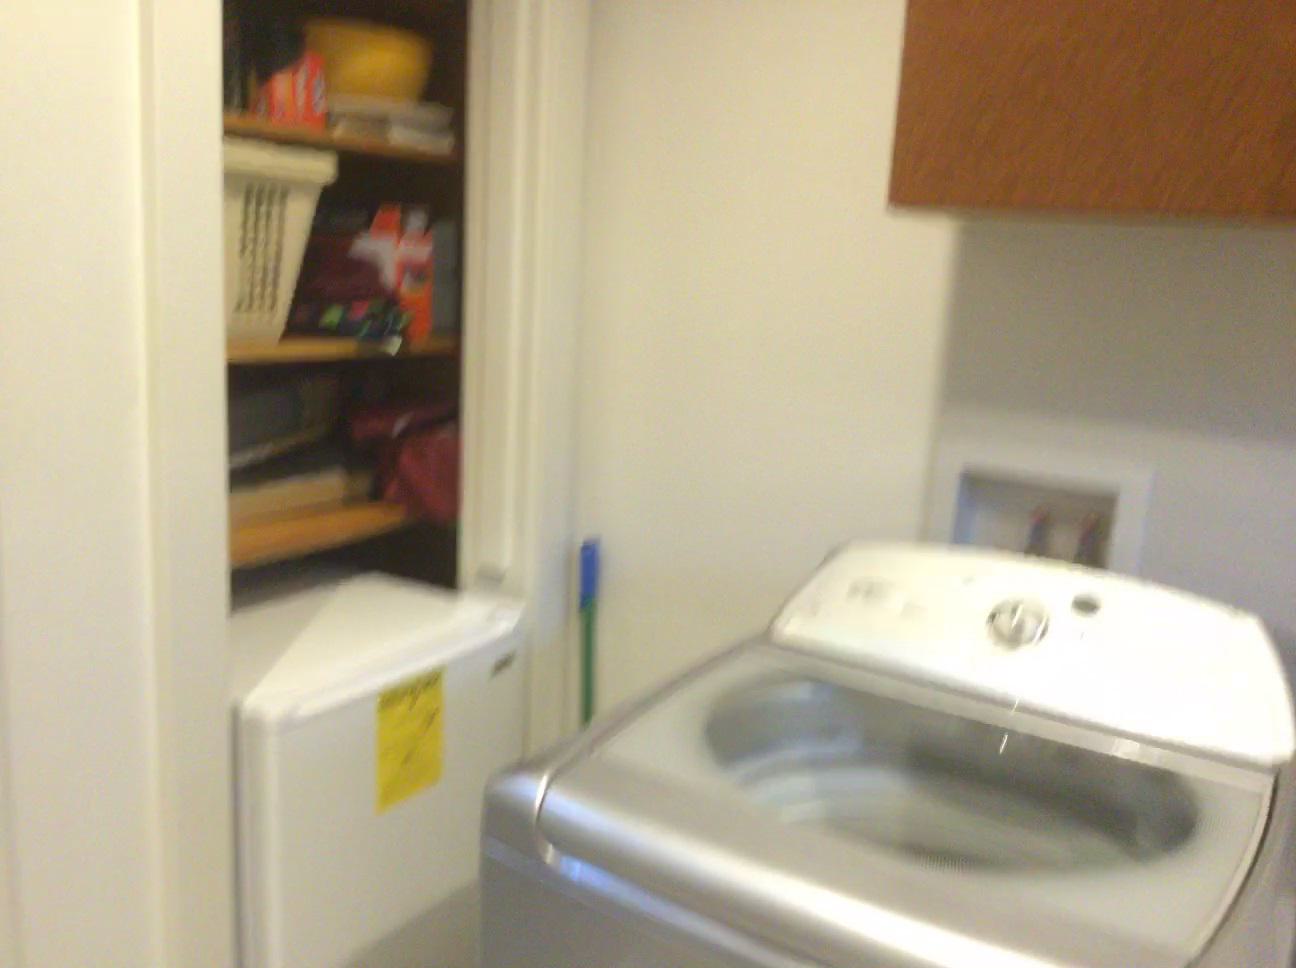
Question: Is the bowl above the refrigerator from the camera's perspective? Final answer should be yes or no.
Answer: Yes